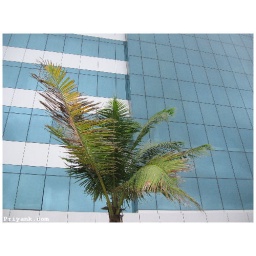
A palm tree standing against my office building